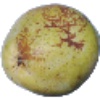
Label: pear_williams